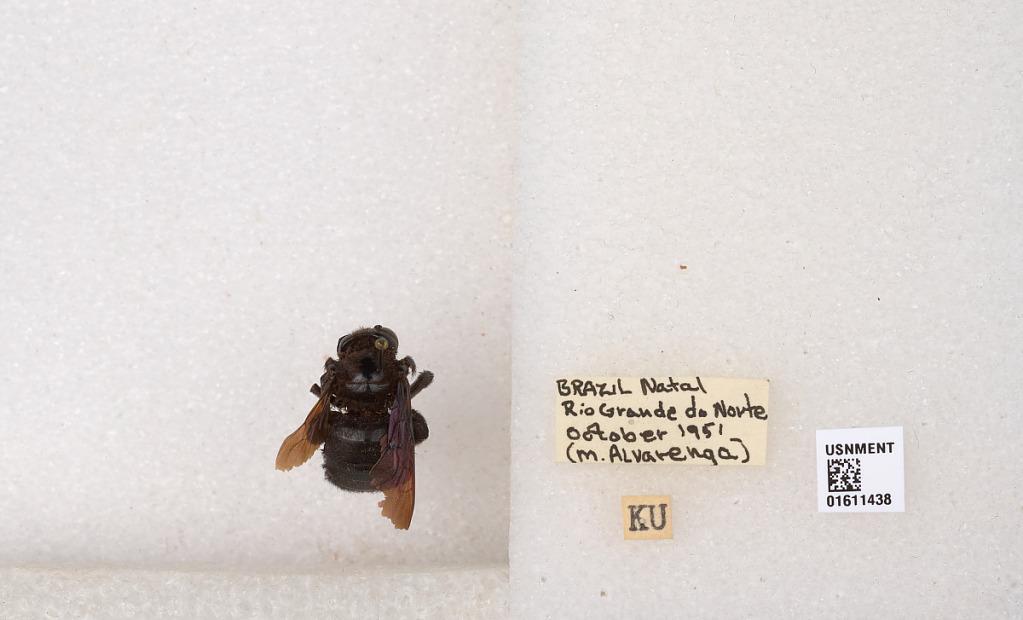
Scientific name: Xylocopa
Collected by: M. Alvarenga
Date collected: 1951-10-1
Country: Brazil
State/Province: Rio Grande do Norte
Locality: Natal